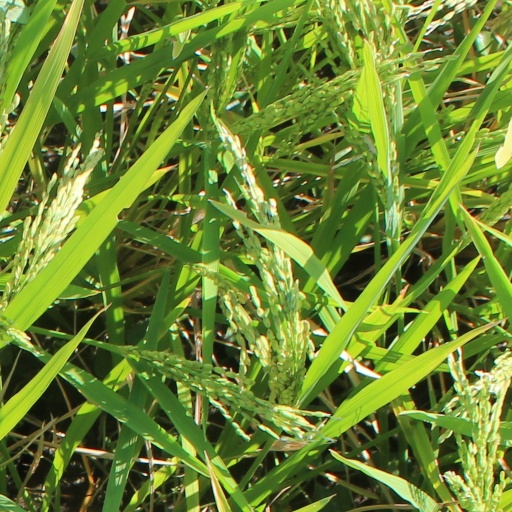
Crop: rice